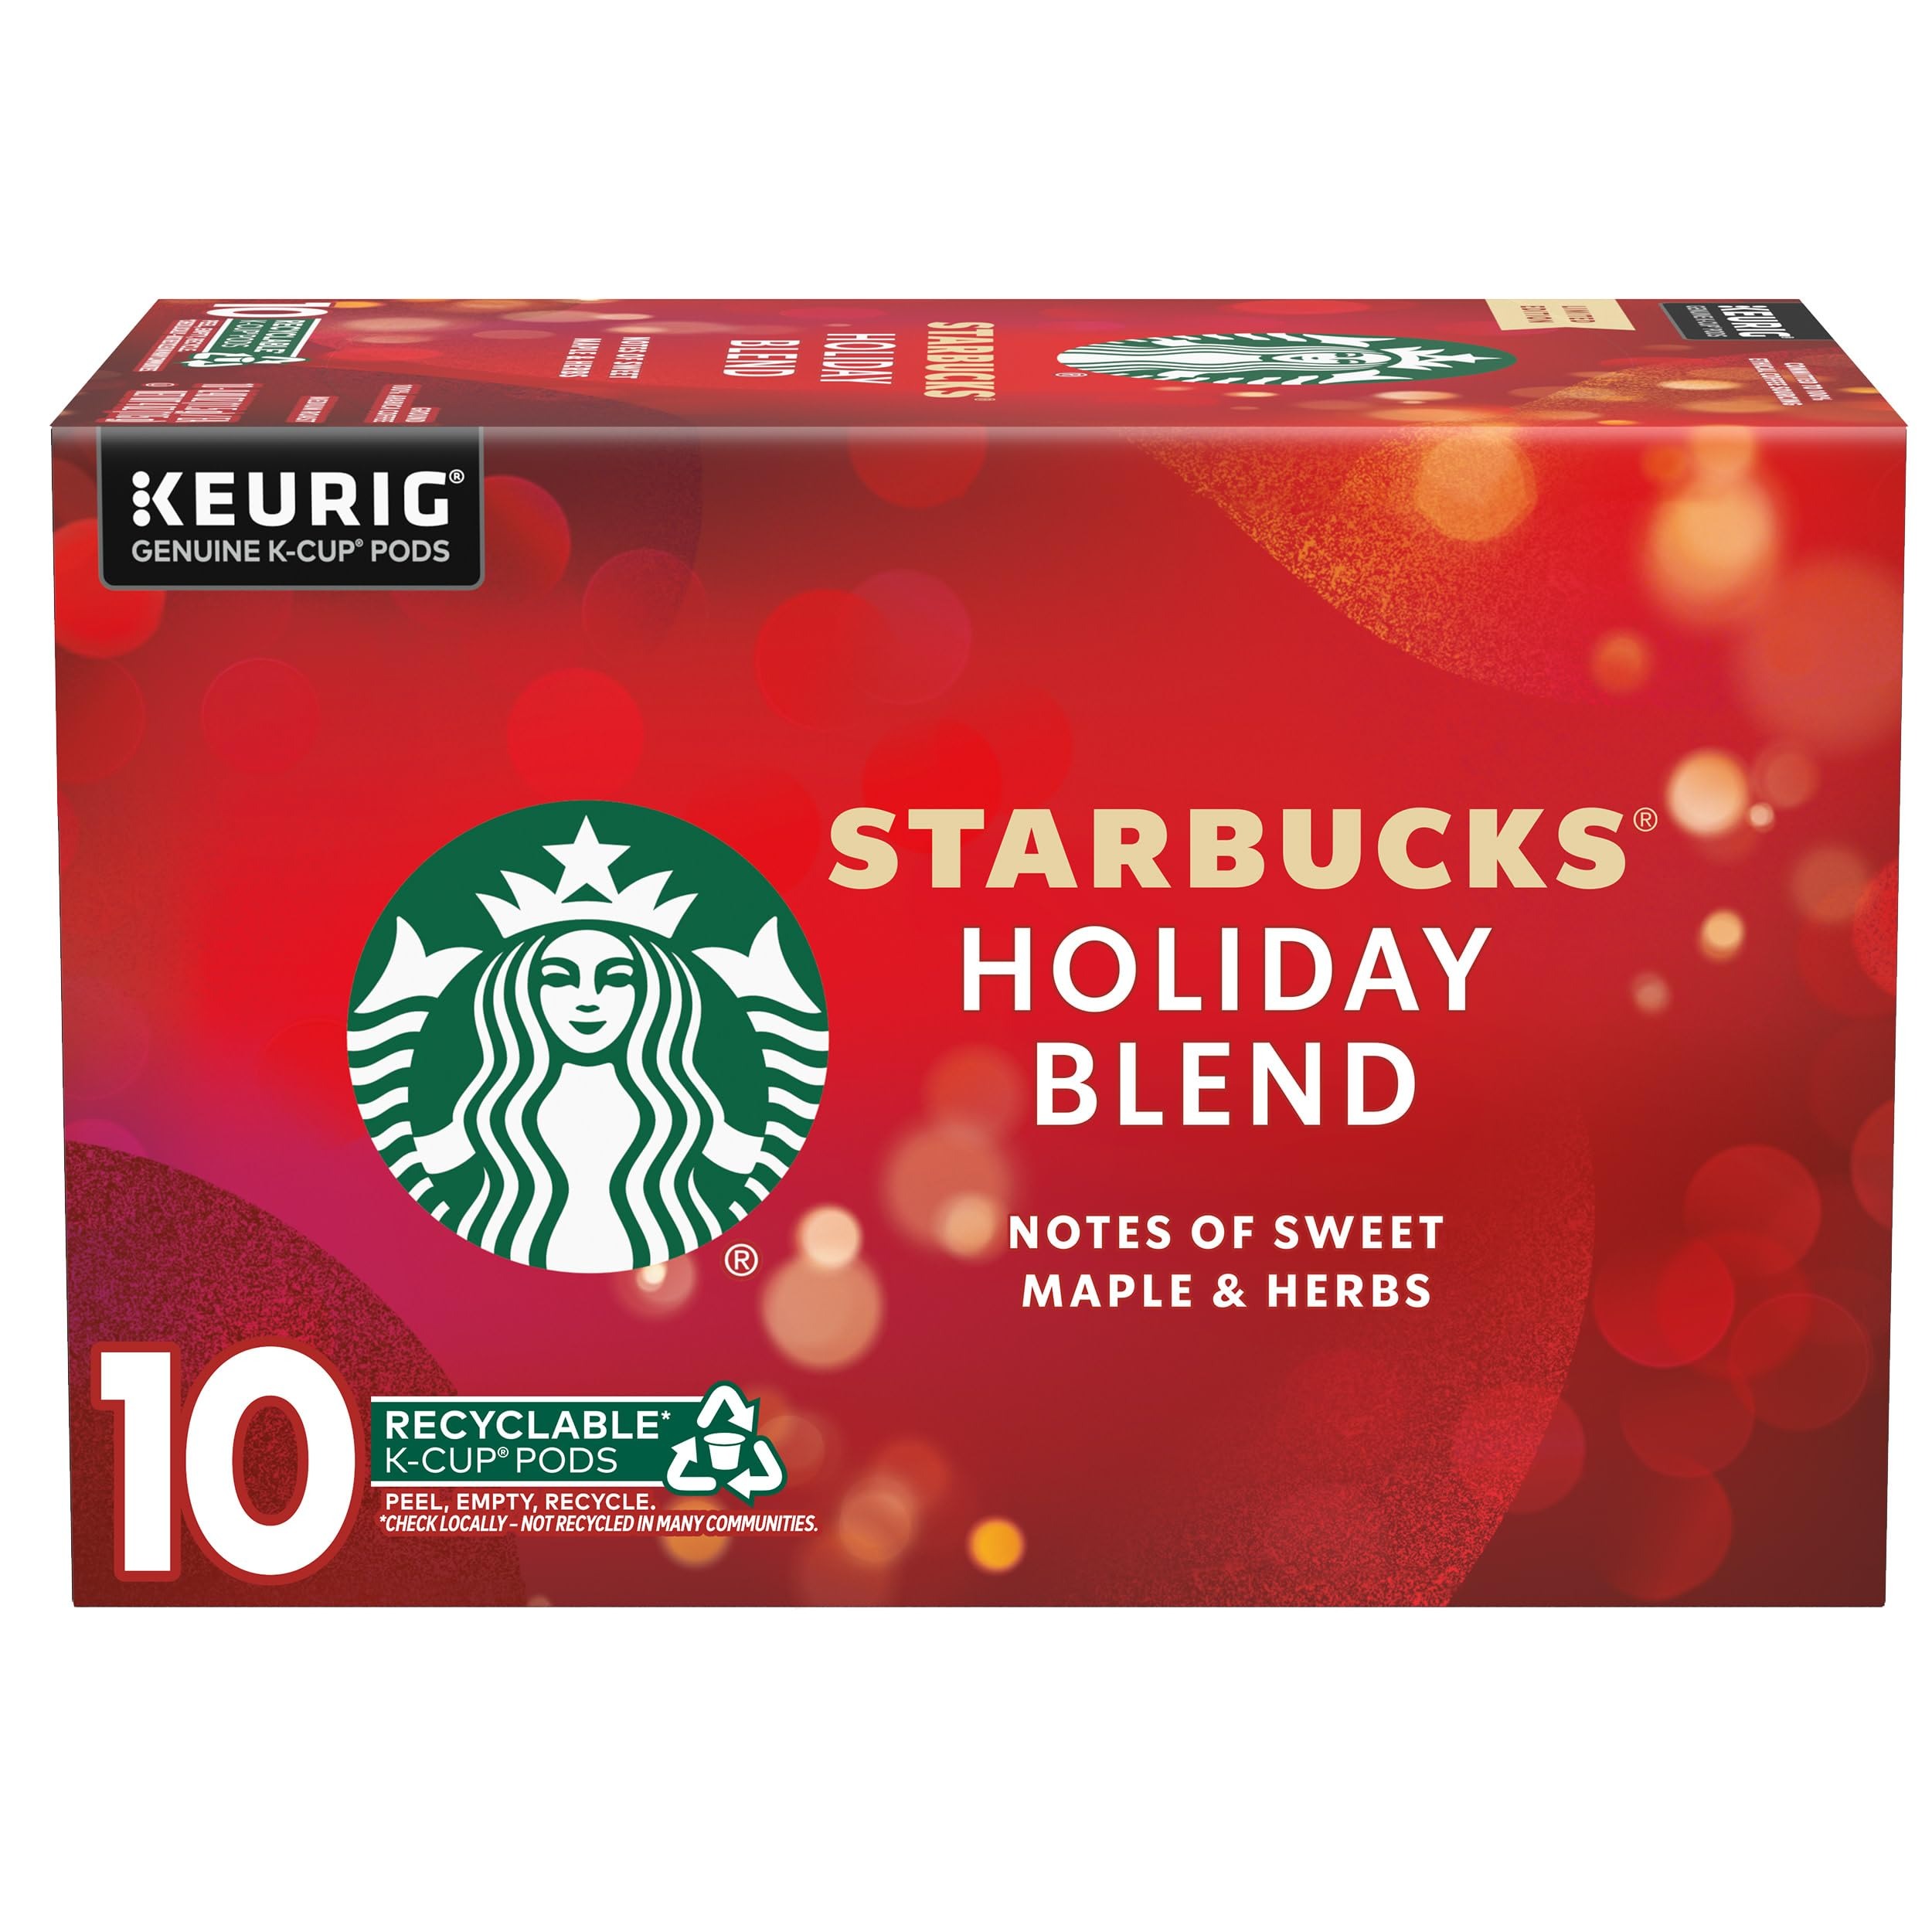
Item Name: Starbucks K-Cup Coffee Pods, Medium Roast Coffee for Keurig Brewers, Holiday Blend, 100% Arabica, Limited Edition Holiday Coffee, 1 Box (10 Pods)
Bullet Point 1: PREMIUM COFFEE IN A K-CUP POD: Celebrate the season with Starbucks Holiday Blend medium-roast coffee—this holiday gift brings the tastes of the season home in this box of 10-count K-Cup pods that makes the perfect white elephant gift for adults​
Bullet Point 2: STARBUCKS HOLIDAY BLEND: An elegant coffee with delicious notes of sweet maple flavoring​ and herbs, balanced with a medium acidity and body
Bullet Point 3: CAFÉ QUALITY: Starbucks adheres to the highest quality standards—shipping you the same carefully roasted 100% arabica coffee beans we brew in our cafés​
Bullet Point 4: LIMITED-TIME EXCLUSIVE: Unwrap limited-edition holiday coffees, like our Starbucks Peppermint Mocha Naturally Flavored Coffee, Starbucks Holiday Blend or Starbucks Gingerbread Naturally Flavored Coffee
Bullet Point 5: ETHICALLY SOURCED: We’re committed to offering ethically purchased and responsibly produced sustainable products of the highest quality
Value: 10.0
Unit: Count

Price: 9.99